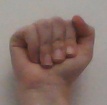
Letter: saad